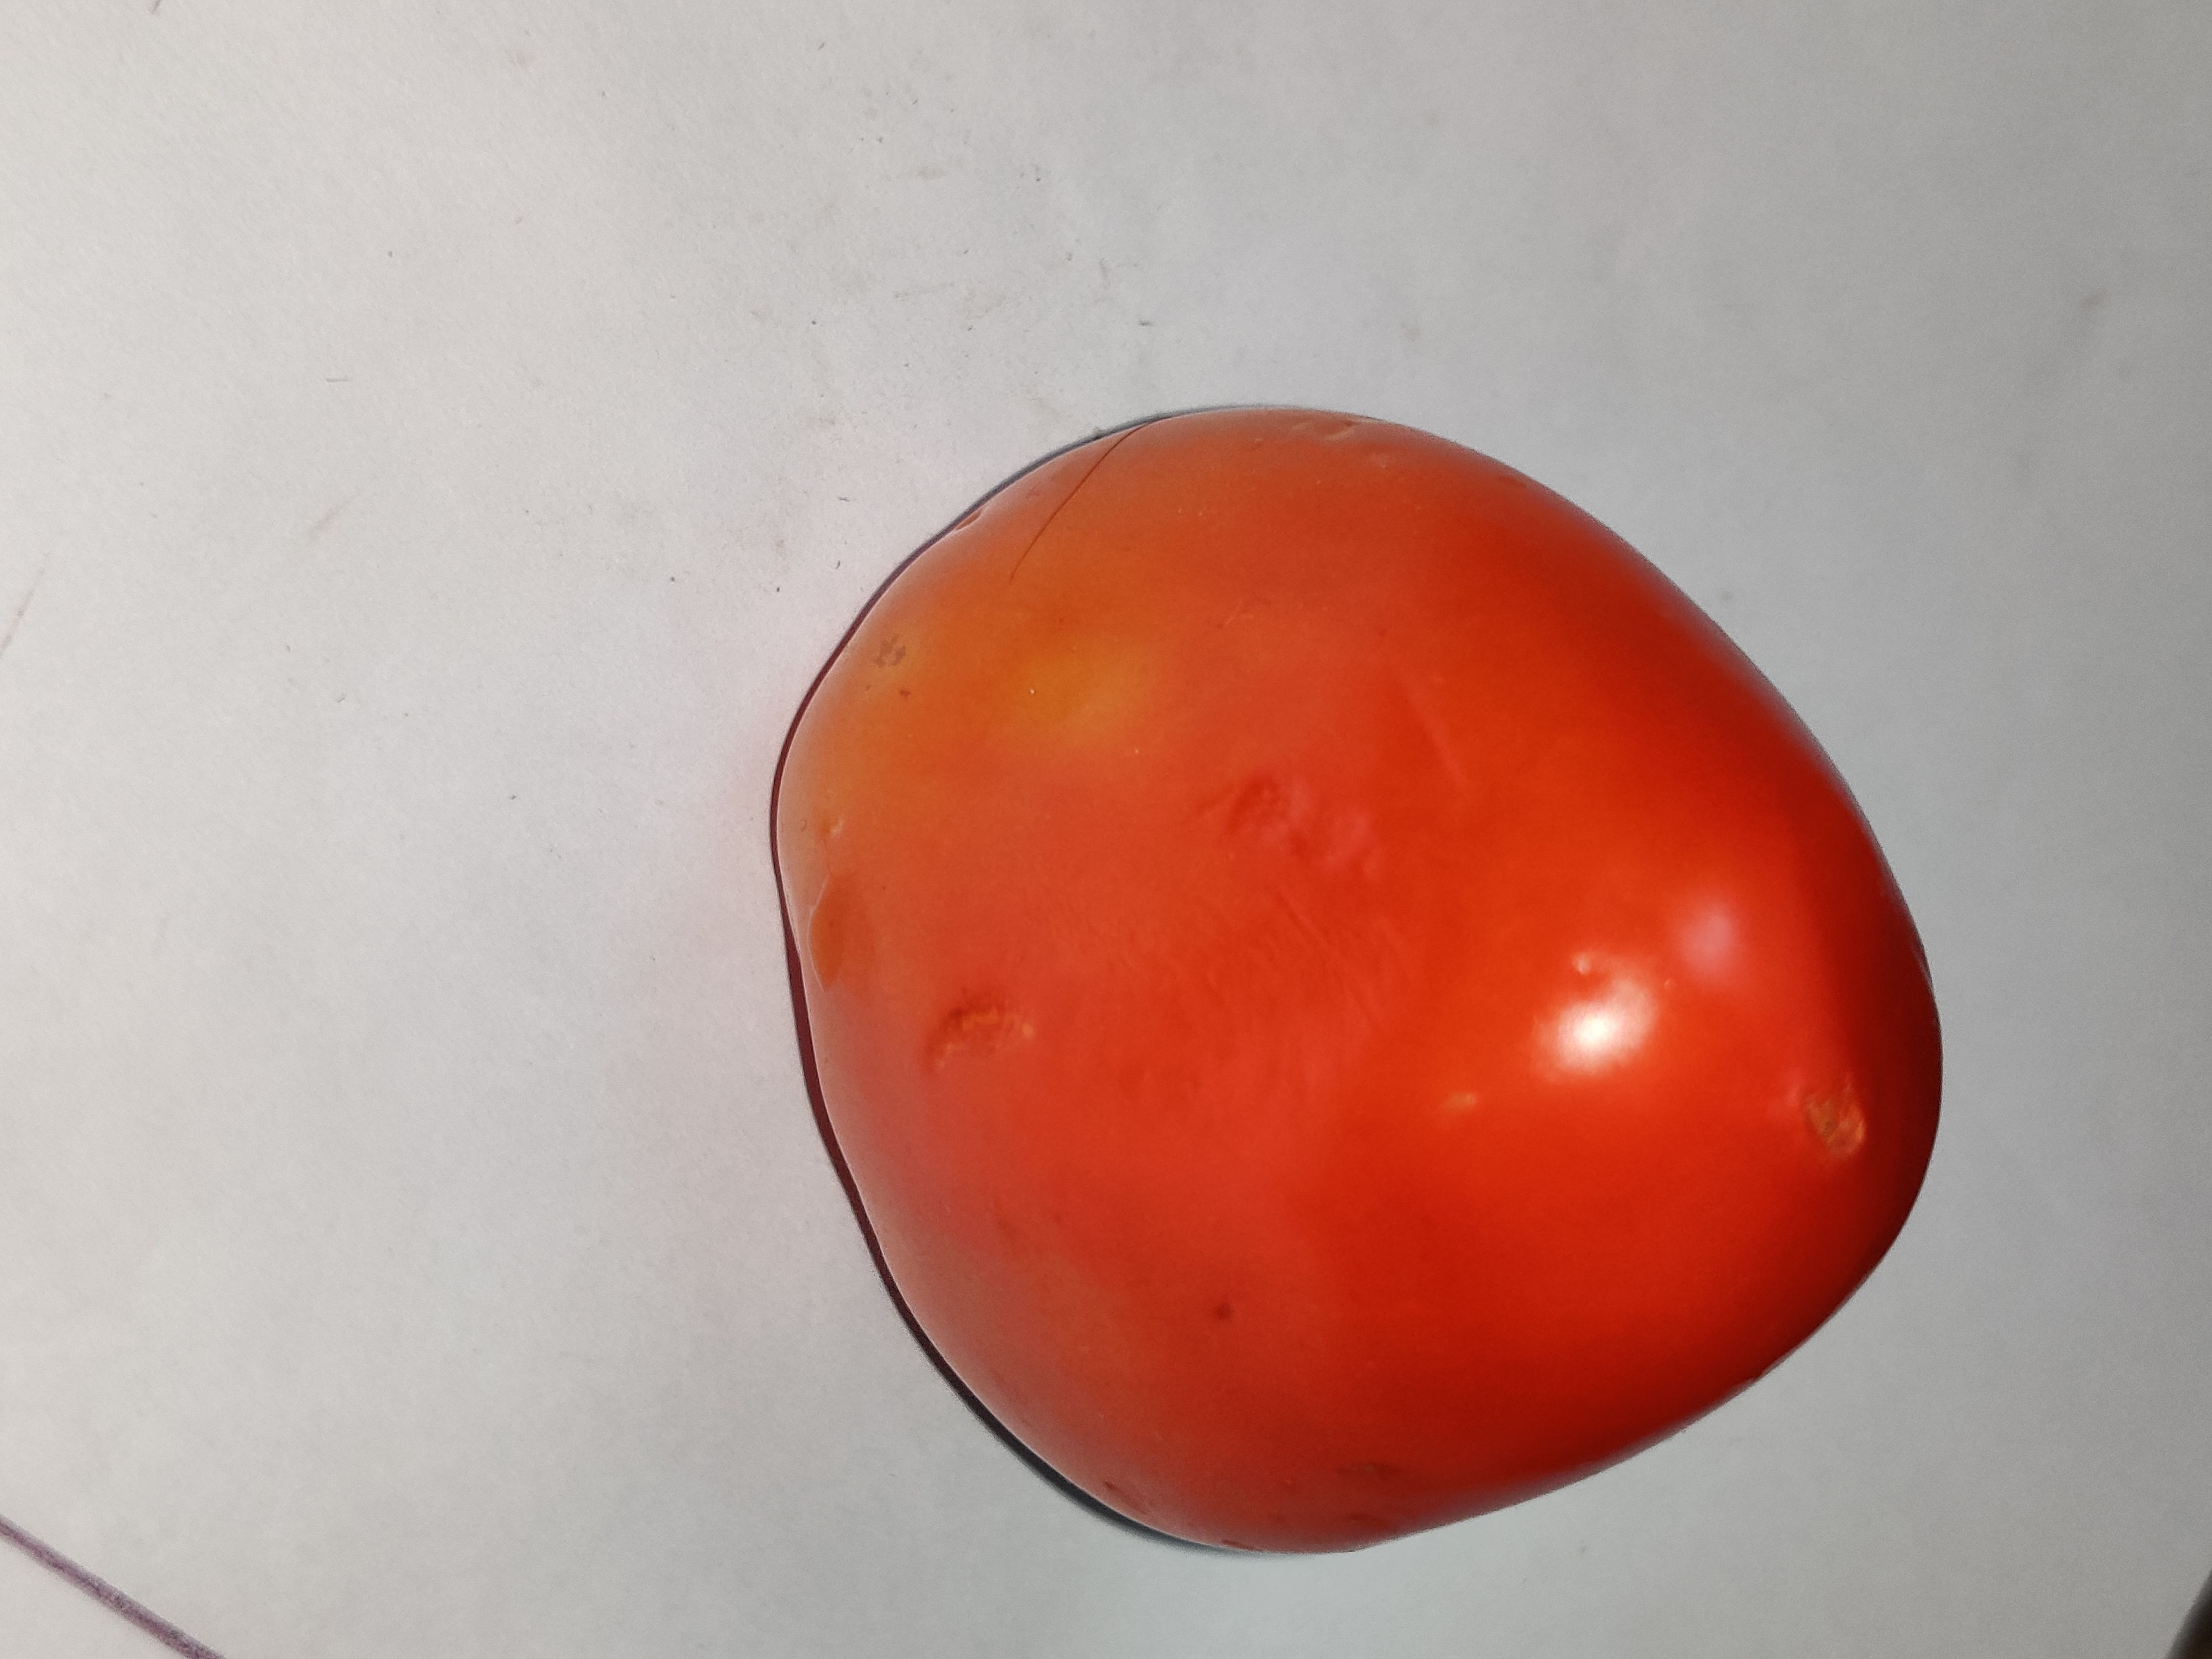
Fruit: tomatoes
Grade: 2nd-grade